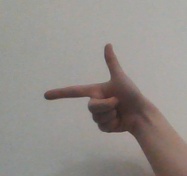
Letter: yaa